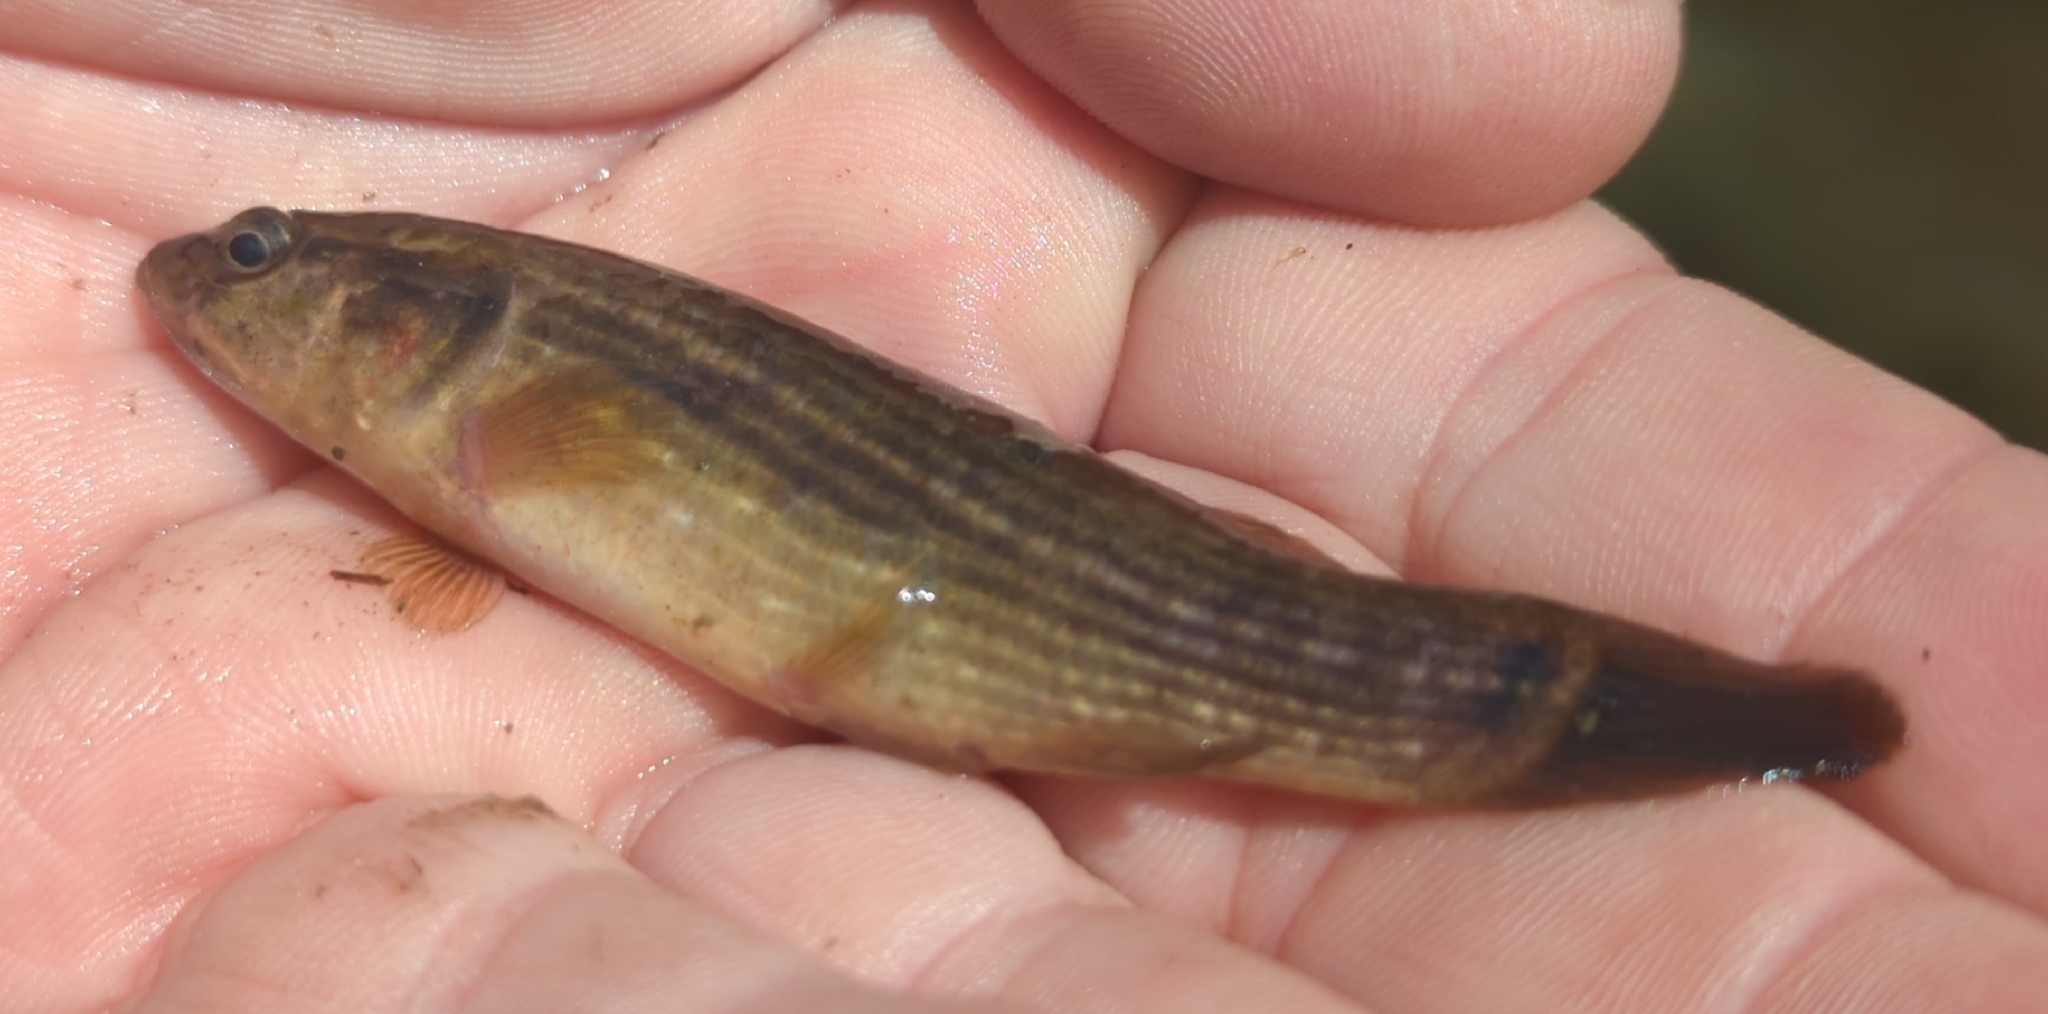
fish (species not among the labelled classes)